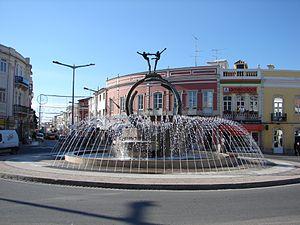
Loulé est une ville et municipalité portugaise du district de Faro en Algarve, d'une superficie de 764,2 km² et de 65 444 habitants.